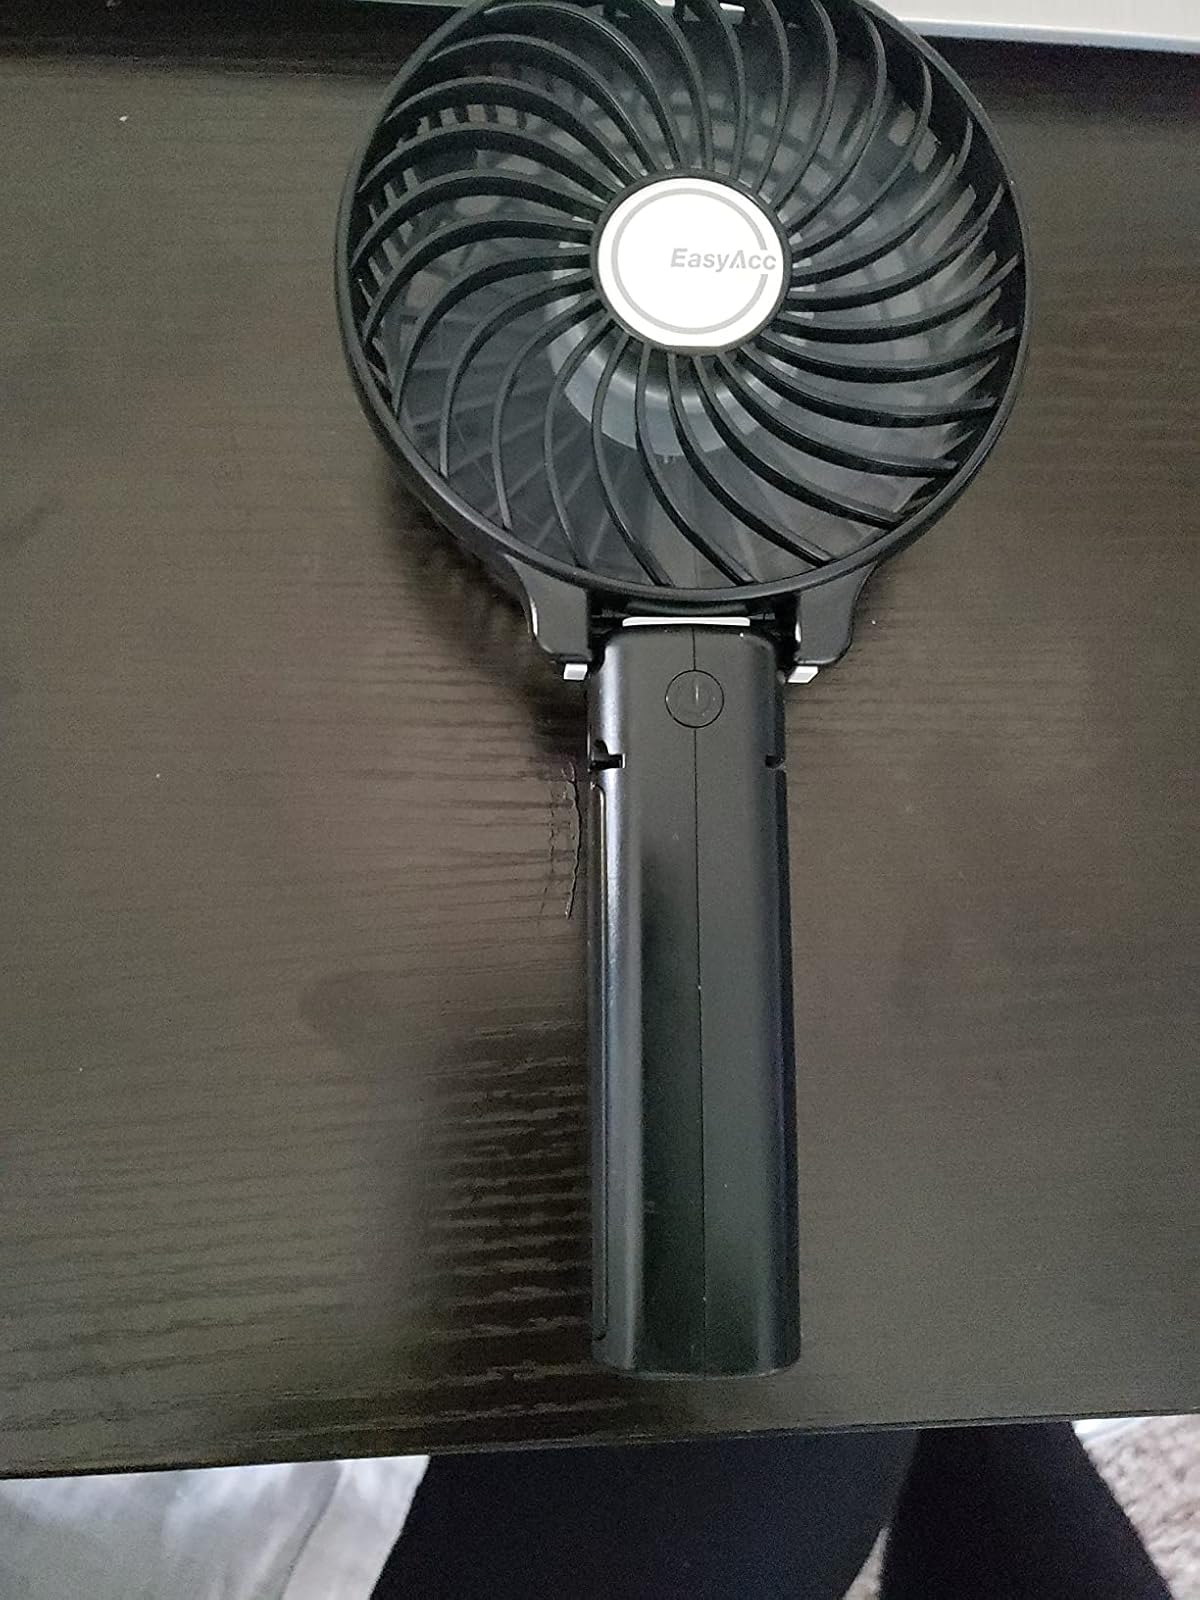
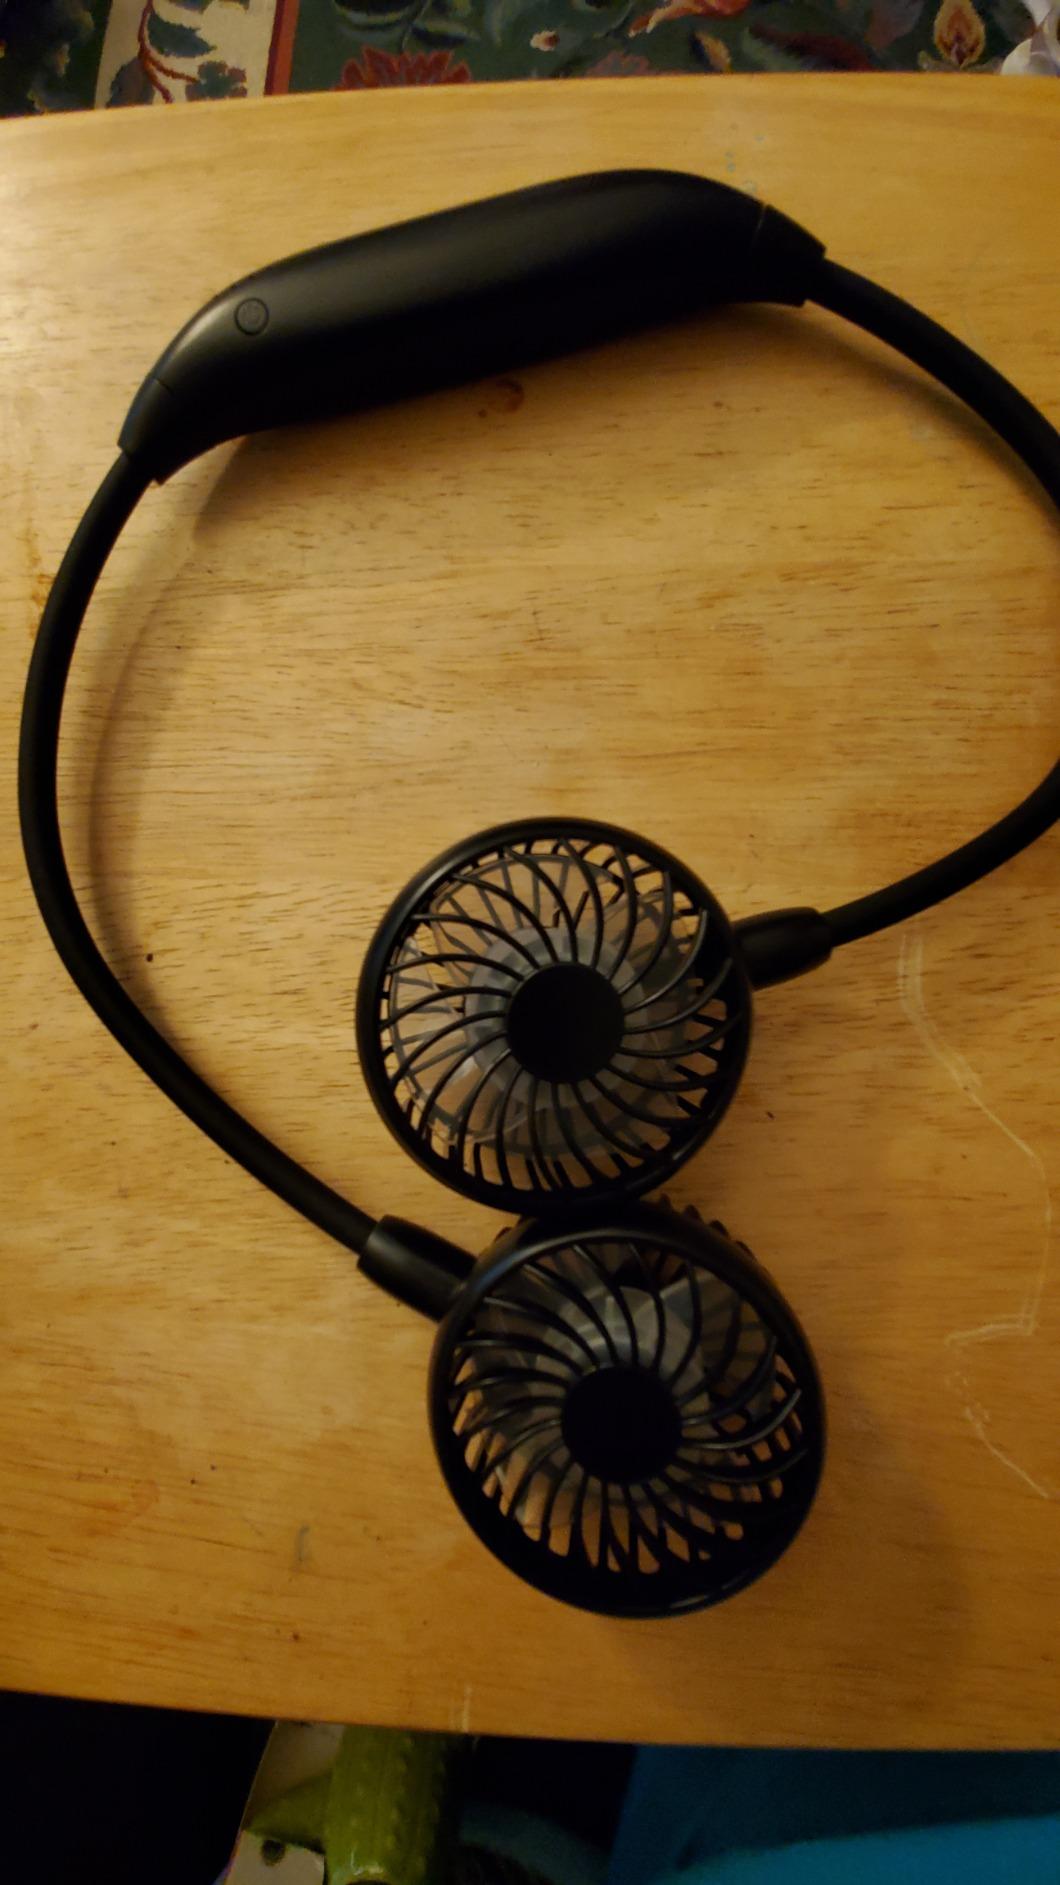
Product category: fan
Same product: no